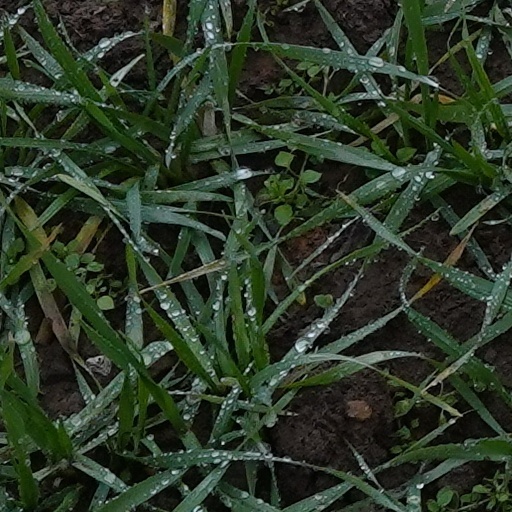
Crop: wheat